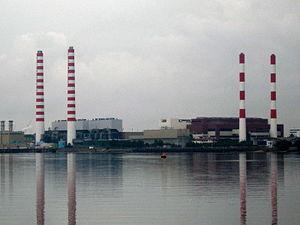
La centrale thermique de Senoko est une centrale thermique située au nord de Singapour.